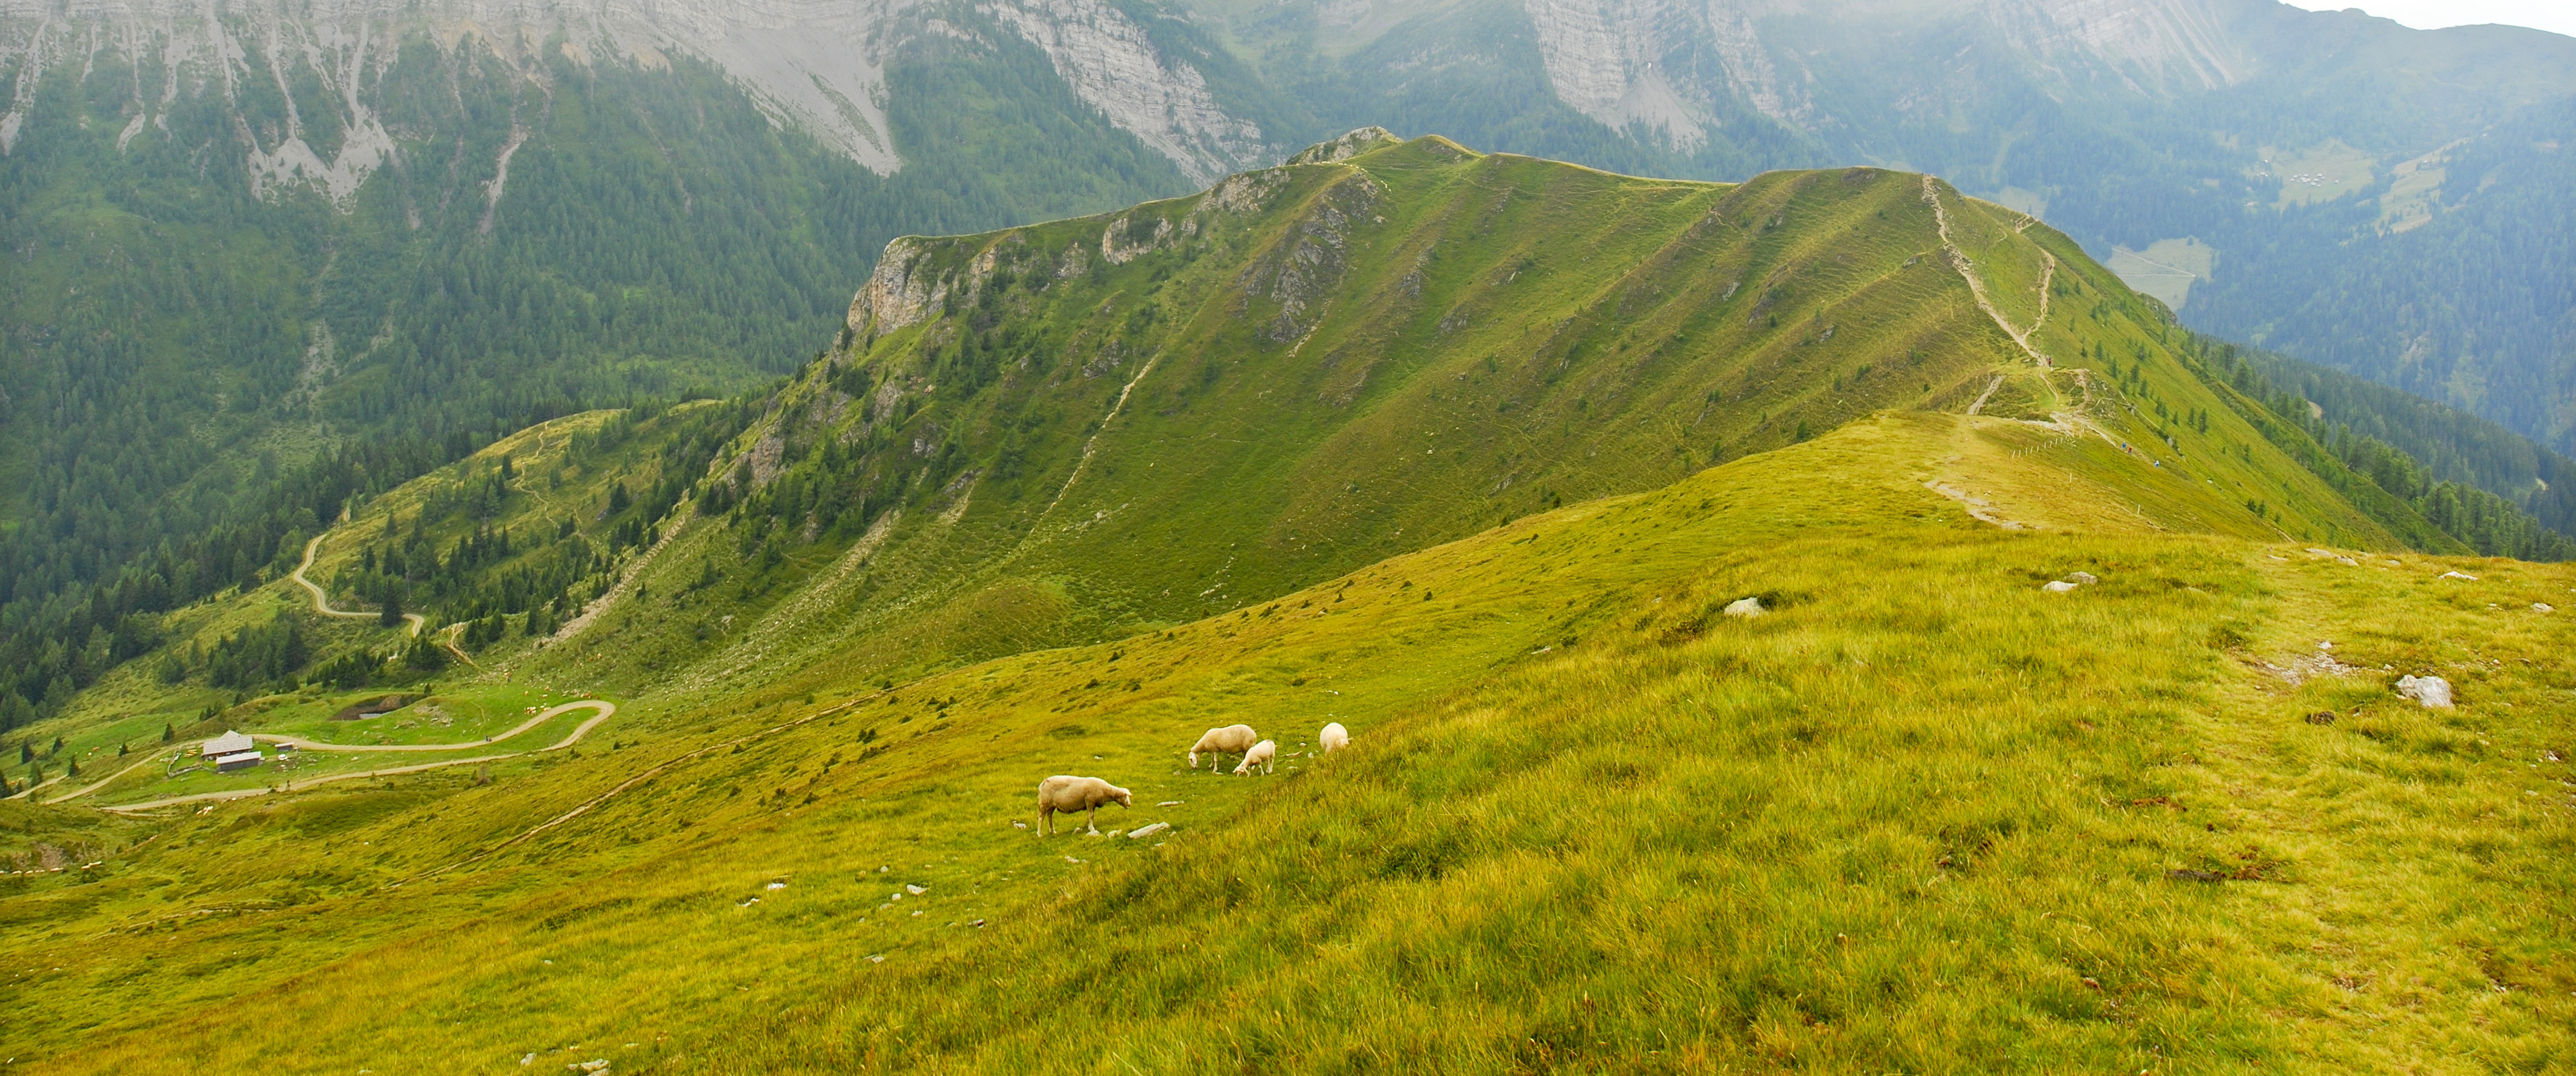
landscape, nature, mountain, meadow, hill, adventure, valley, mountain range, pasture, highland, terrain, ridge, plain, mountains, alps, grassland, plateau, fell, ecosystem, carinthia, landform, mountain pass, goldeck, hill station, geographical feature, mountainous landforms